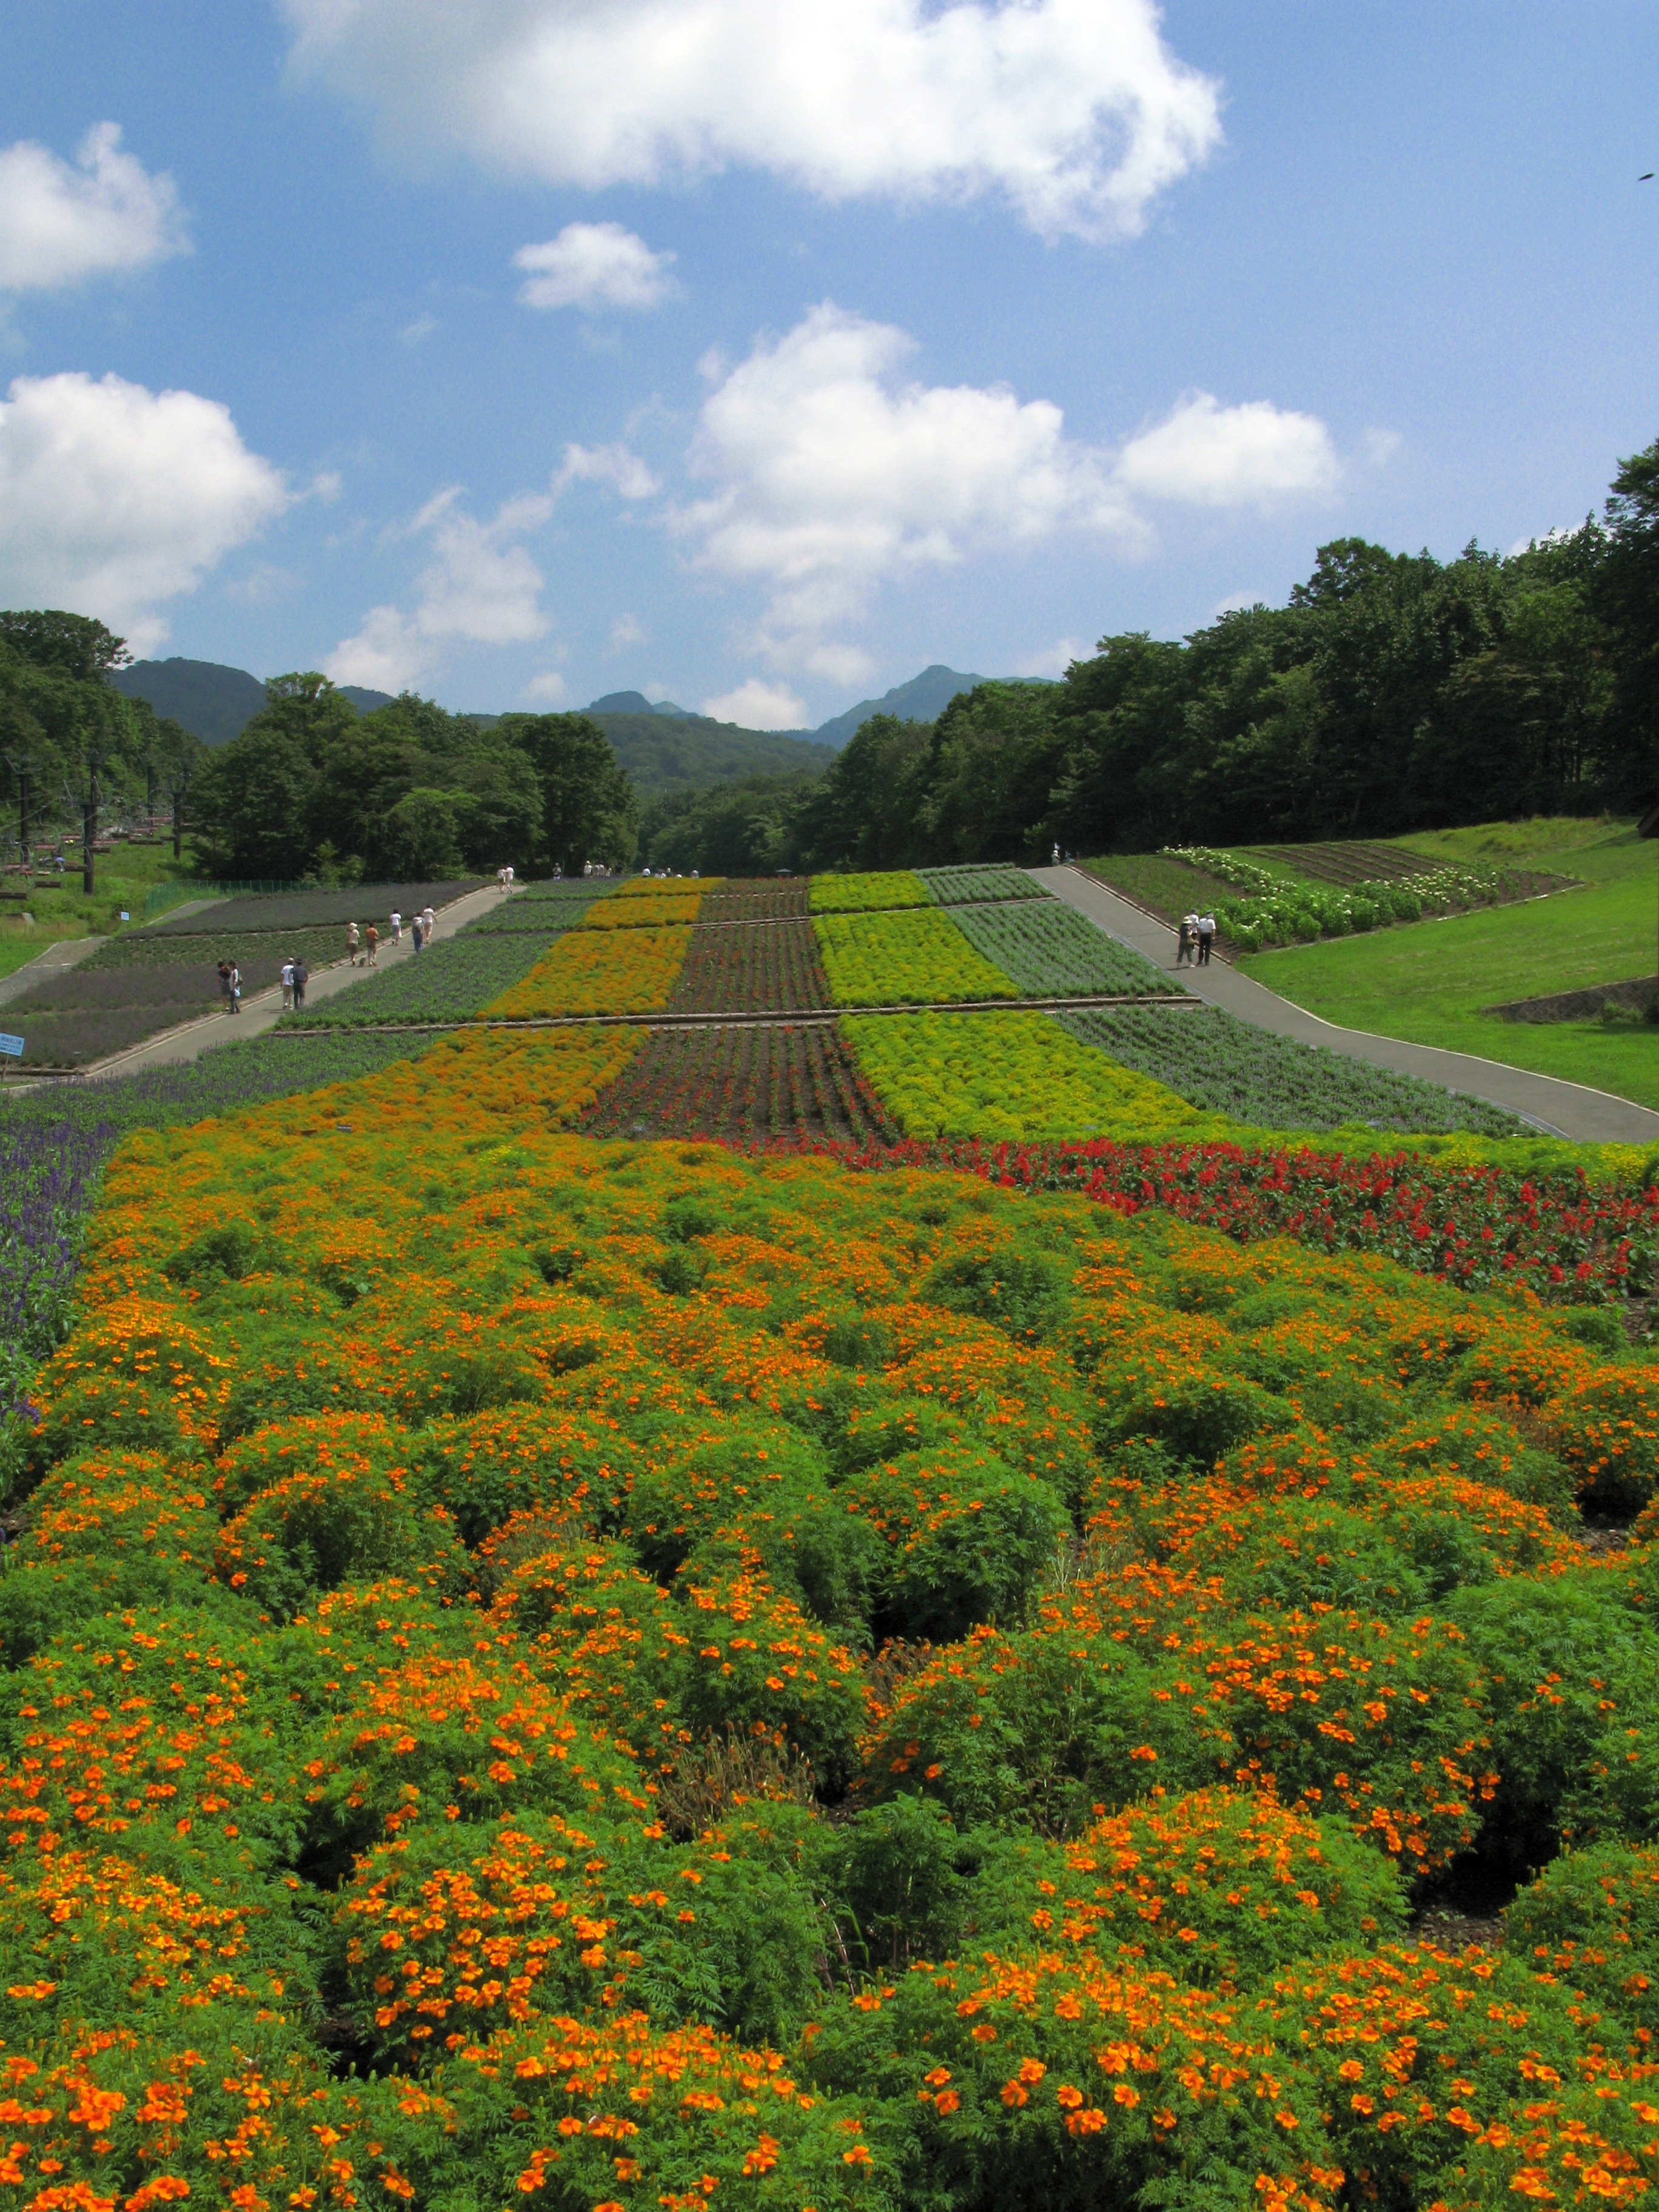
landscape, tree, plant, field, farm, meadow, prairie, leaf, hill, flower, view, high, agriculture, garden, cool image, vegetation, shrub, plateau, hires, ecosystem, hi, res, g7, tagetes, rural area, woody plant